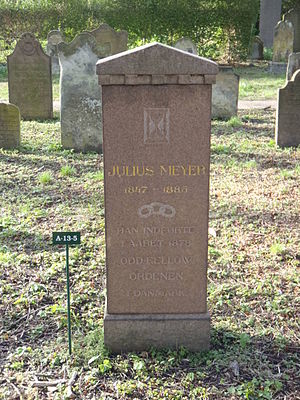
Odd Fellow Ordenen
Julius Meyers gravsten. I 1878 indførte han Odd Fellow Ordenen i Danmark.
Julius Meyer. Gravsten på den jødiske kirkegård i København. Indskriften er ""JULIUS MEYER. 1847-1885. HAN INDFØRTE I AARET 1878 ODD FELLOW ORDENEN I DANMARK""."
Odd Fellow Ordenen er en loge. Logens historie begyndte i USA, hvor en indvandrer fra England oprettede den første loge i 1819. I 1878 indførte Julius Meyer logen i Danmark. Odd Fellow Ordenen angiver at have 96.000 medlemmer i Europa, heraf 87.000 i de nordiske lande. I Danmark har de hovedadresse i Odd Fellow Palæet i Bredgade i København.